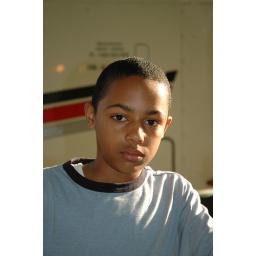
boy using an elliptical machine in the street